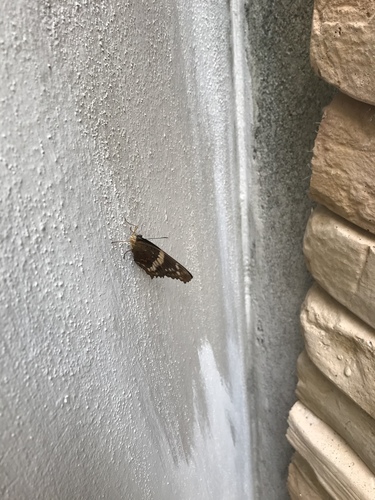
Scientific name: Anartia fatima
Common name: Banded peacock
Family: Nymphalidae
Order: Lepidoptera
Pollinator type: Primary pollinator
Habitat: Open areas and gardens
Geographic range: South America
Conservation status: Least Concern